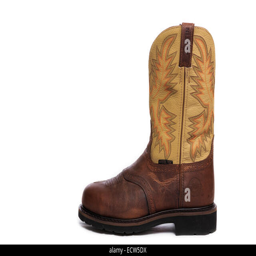
brown leather boots isolated over a white background